Palladian architecture

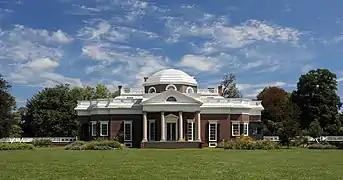
See caption

Jefferson referred to "I quattro libri dell'architettura" as his bible. Although a statesman, his passion was architecture, and he developed an intense appreciation of Palladio's architectural concepts; his designs for the James Barbour Barboursville estate, the Virginia State Capitol, and the University of Virginia campus were all based on illustrations from Palladio's book. Realising the political significance of ancient Roman architecture to the fledgling American Republic, Jefferson designed his civic buildings, such as The Rotunda, in the Palladian style, echoing in his buildings for the new republic examples from the old.